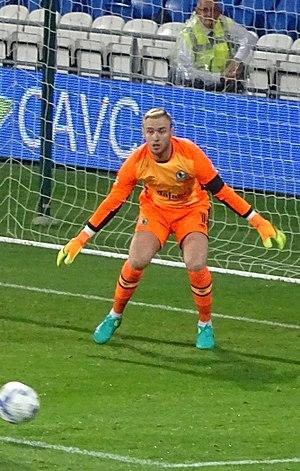
Jason Sean Steele, né le 18 août 1990 à Newton Aycliffe, est un footballeur anglais qui évolue au poste de gardien de but à Brighton & Hove.